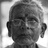
Emotion: neutral